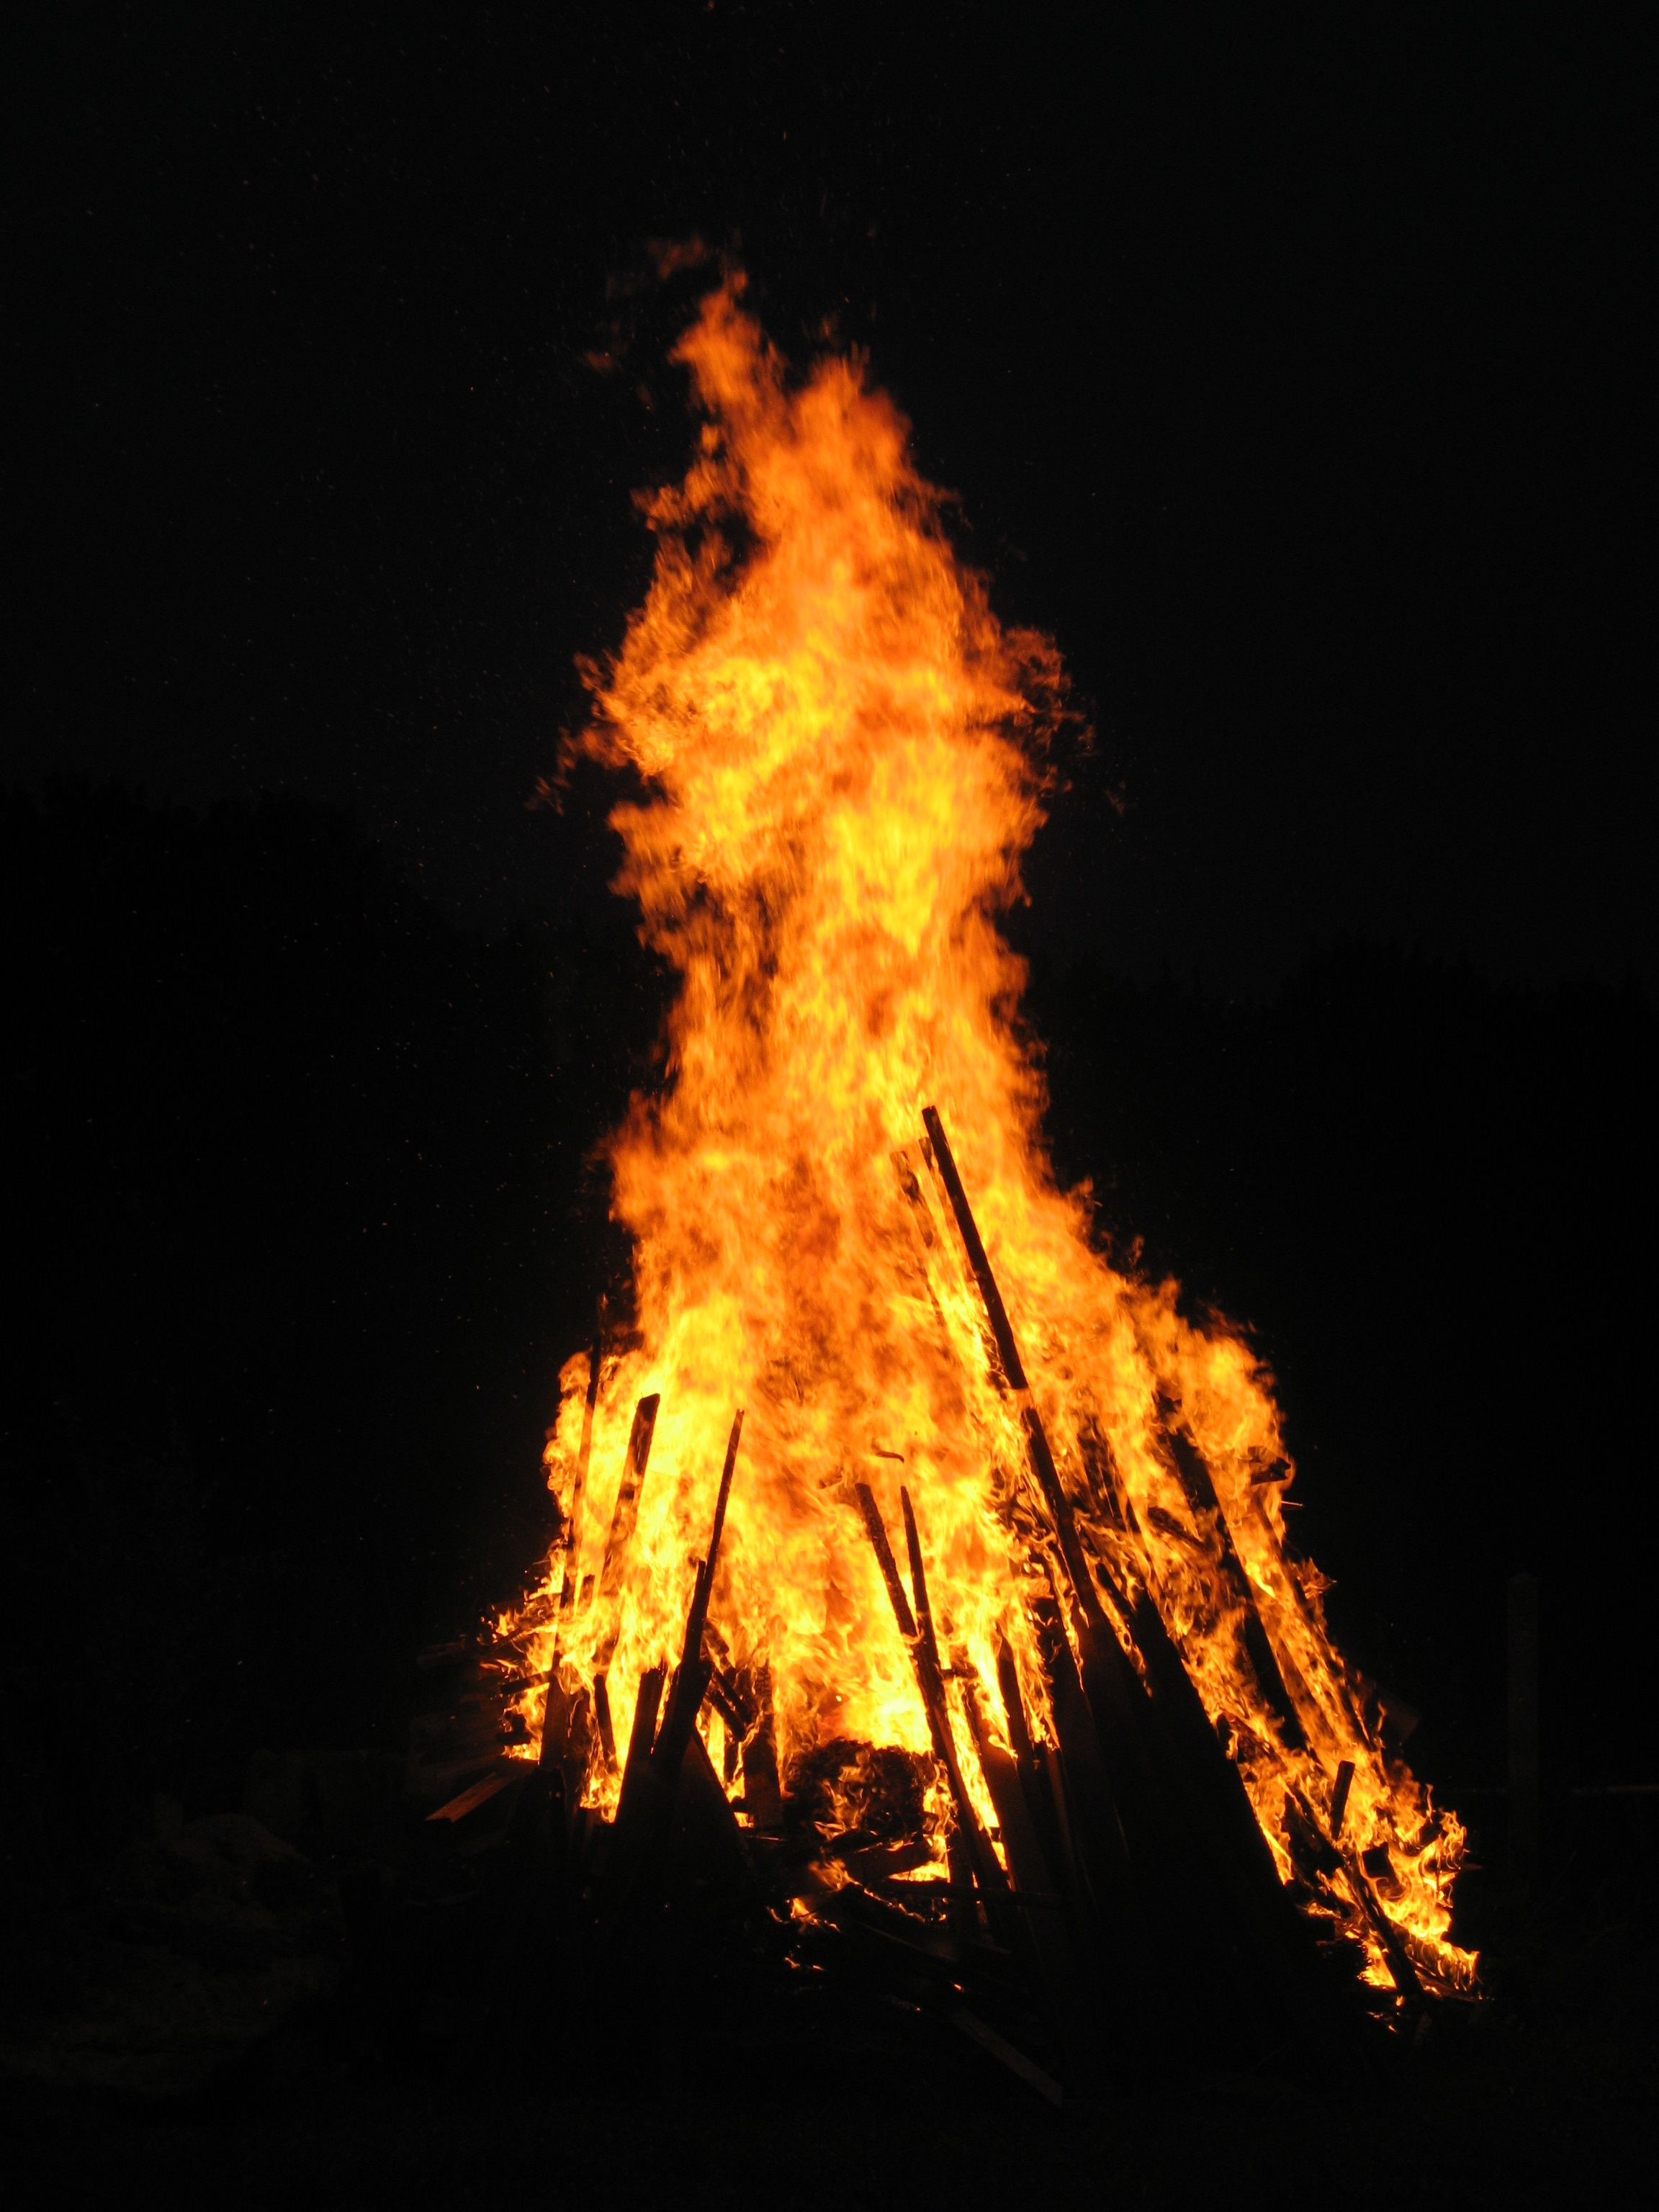
flame, fire, campfire, bonfire, font, wood fire, easter fire